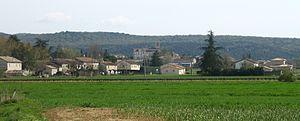
Beaulieu est une commune française située dans le département de l'Ardèche en région Auvergne-Rhône-Alpes.